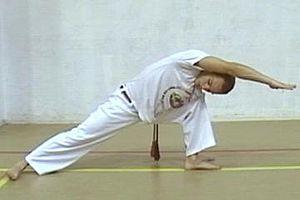
Balayage au sol
La rasteira de chão est un balayage utilisé couramment en capoeira. Le mouvement consiste à placer son pied derrière celui de son adversaire en posant une main au sol, puis de tirer pour le déséquilibrer. Cette rasteira est également utilisée comme esquive ou pour entamer un déplacement au sol.